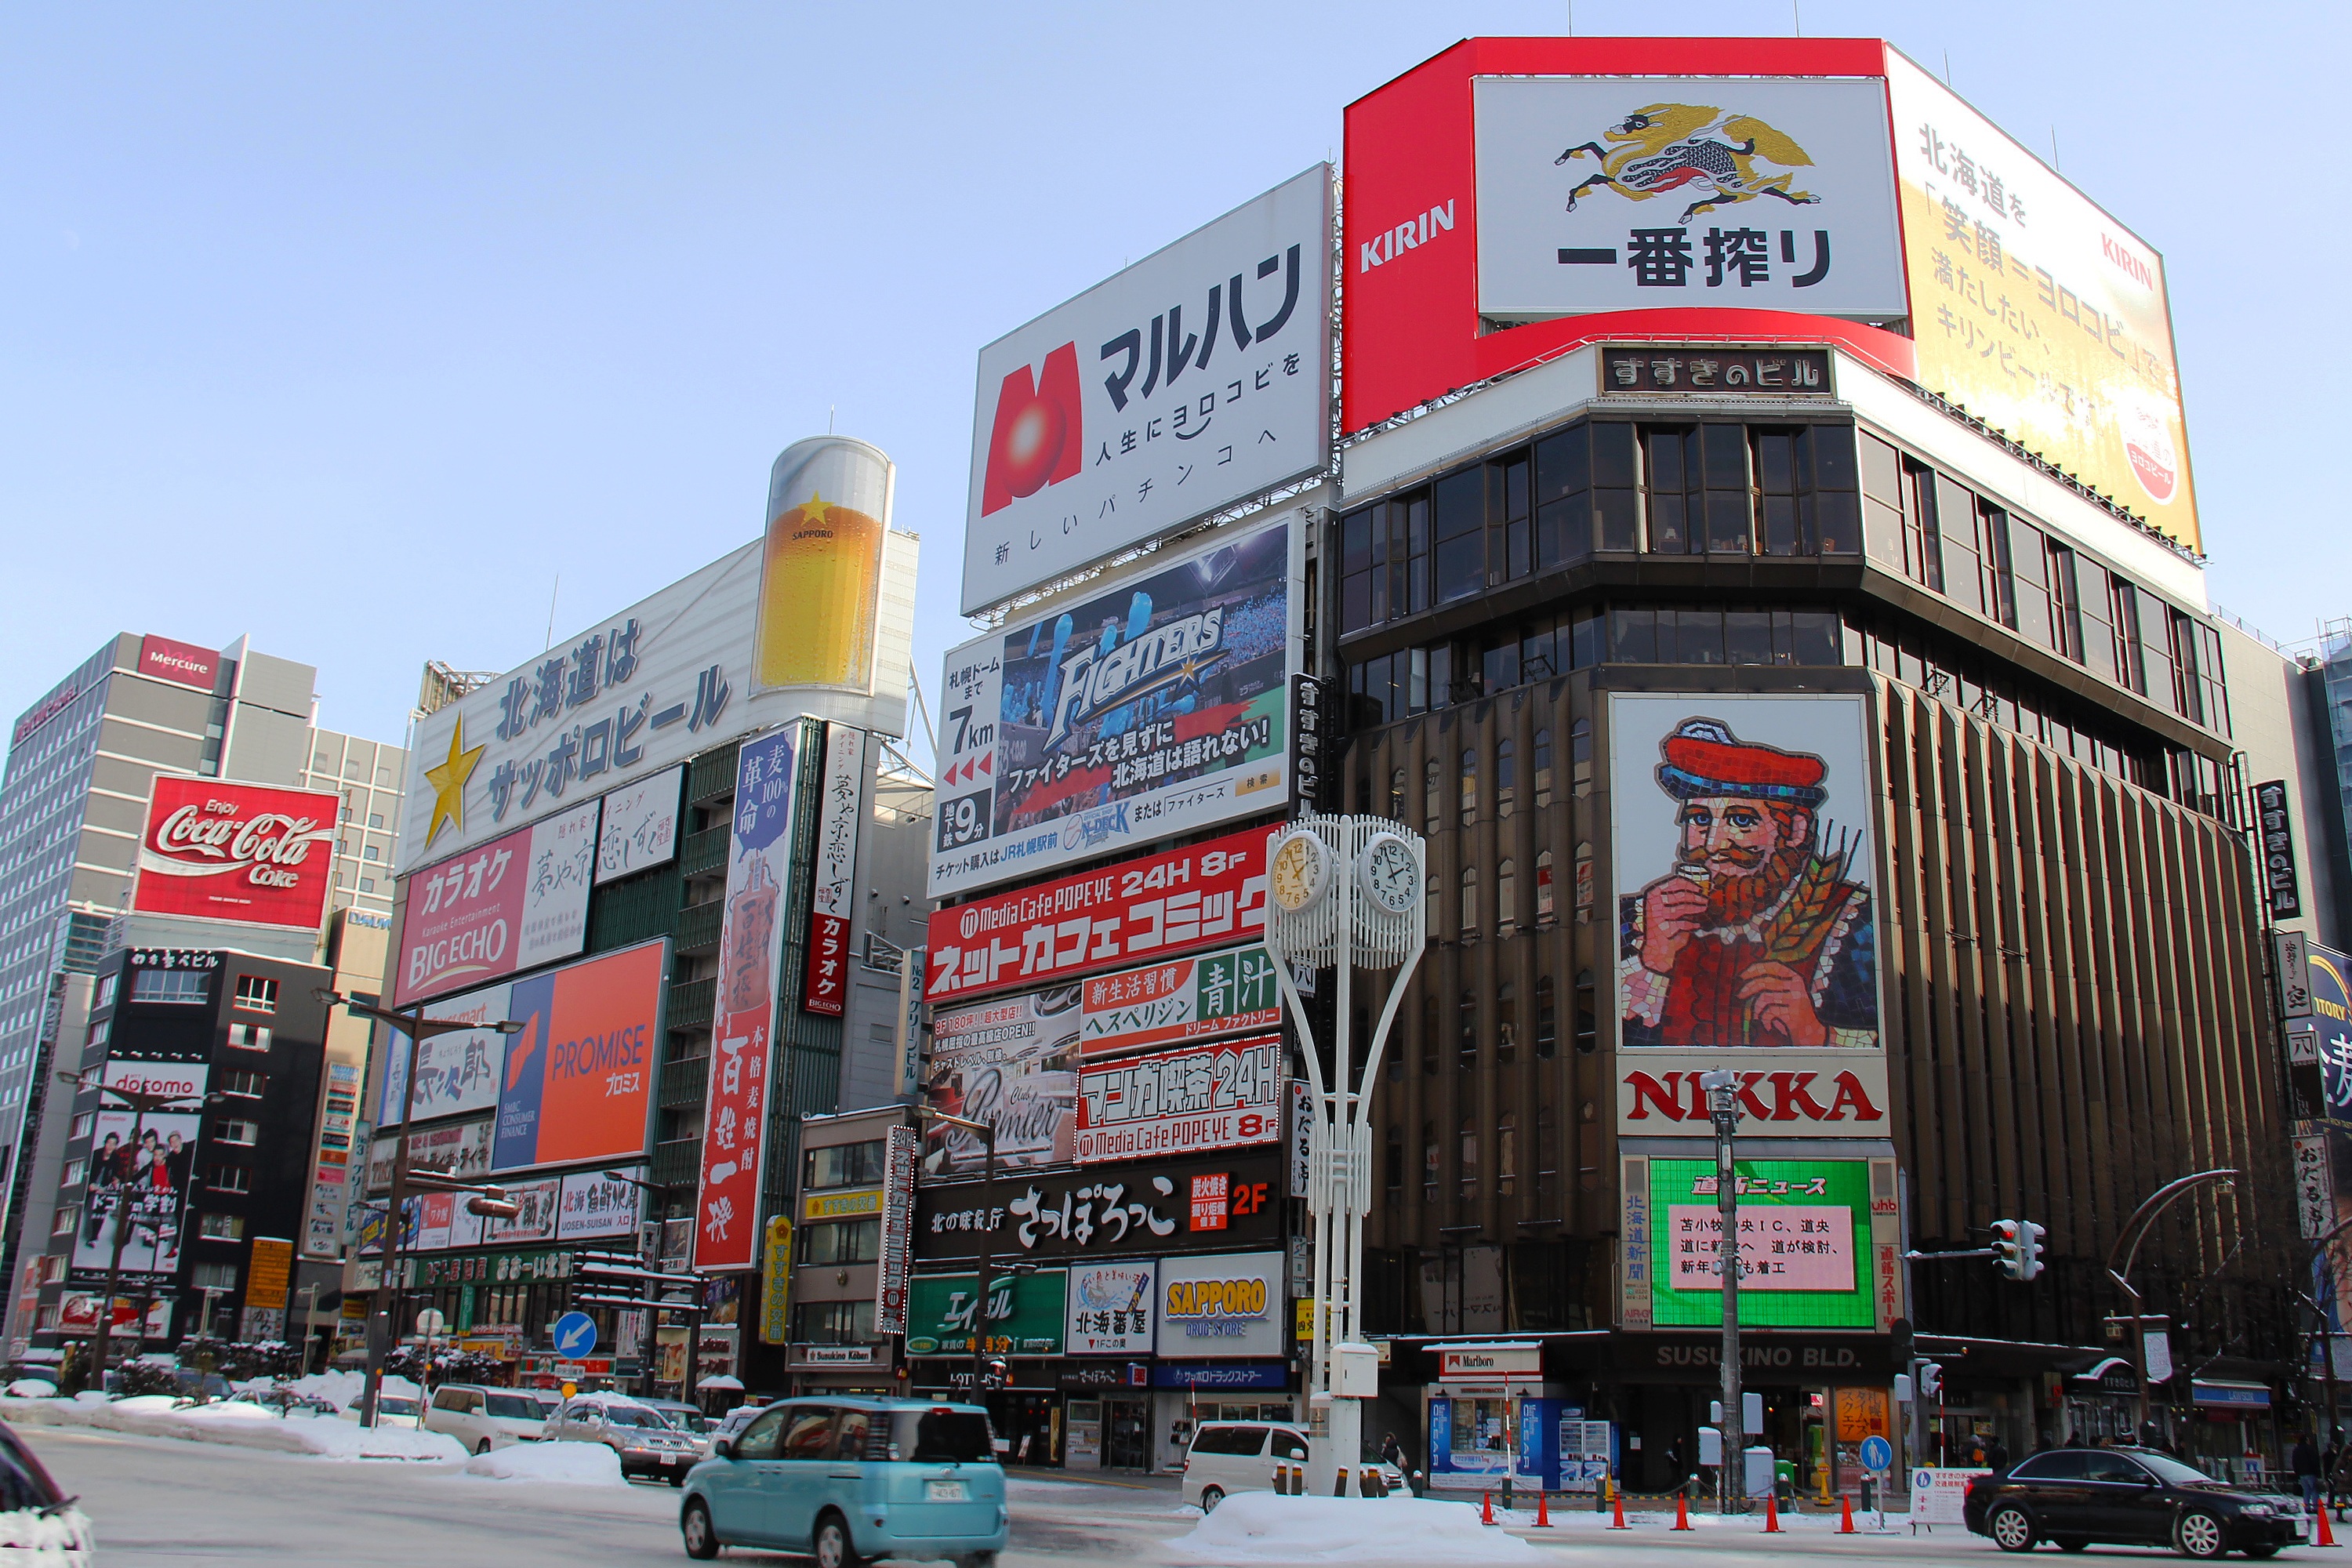
landscape, nature, walking, snow, cold, winter, morning, view, building, city, advertising, downtown, travel, asia, shopping, colorful, japan, shops, japanese, beautiful, mall, windy, retail, billboard, freezing, neighbourhood, hokkaido, shopping mall, sapporo, urban area, display device